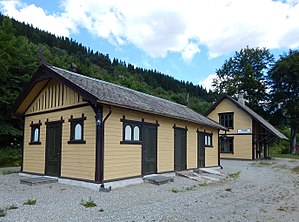
Ygre Station
Ygre Station.
Ygre Station er en jernbanestation på Bergensbanen, der ligger i Voss kommune i Norge. Stationen har krydsningsspor, et sidespor og en perron samt en stationsbygning og et pakhus, der begge er i træ.